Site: brandenburg
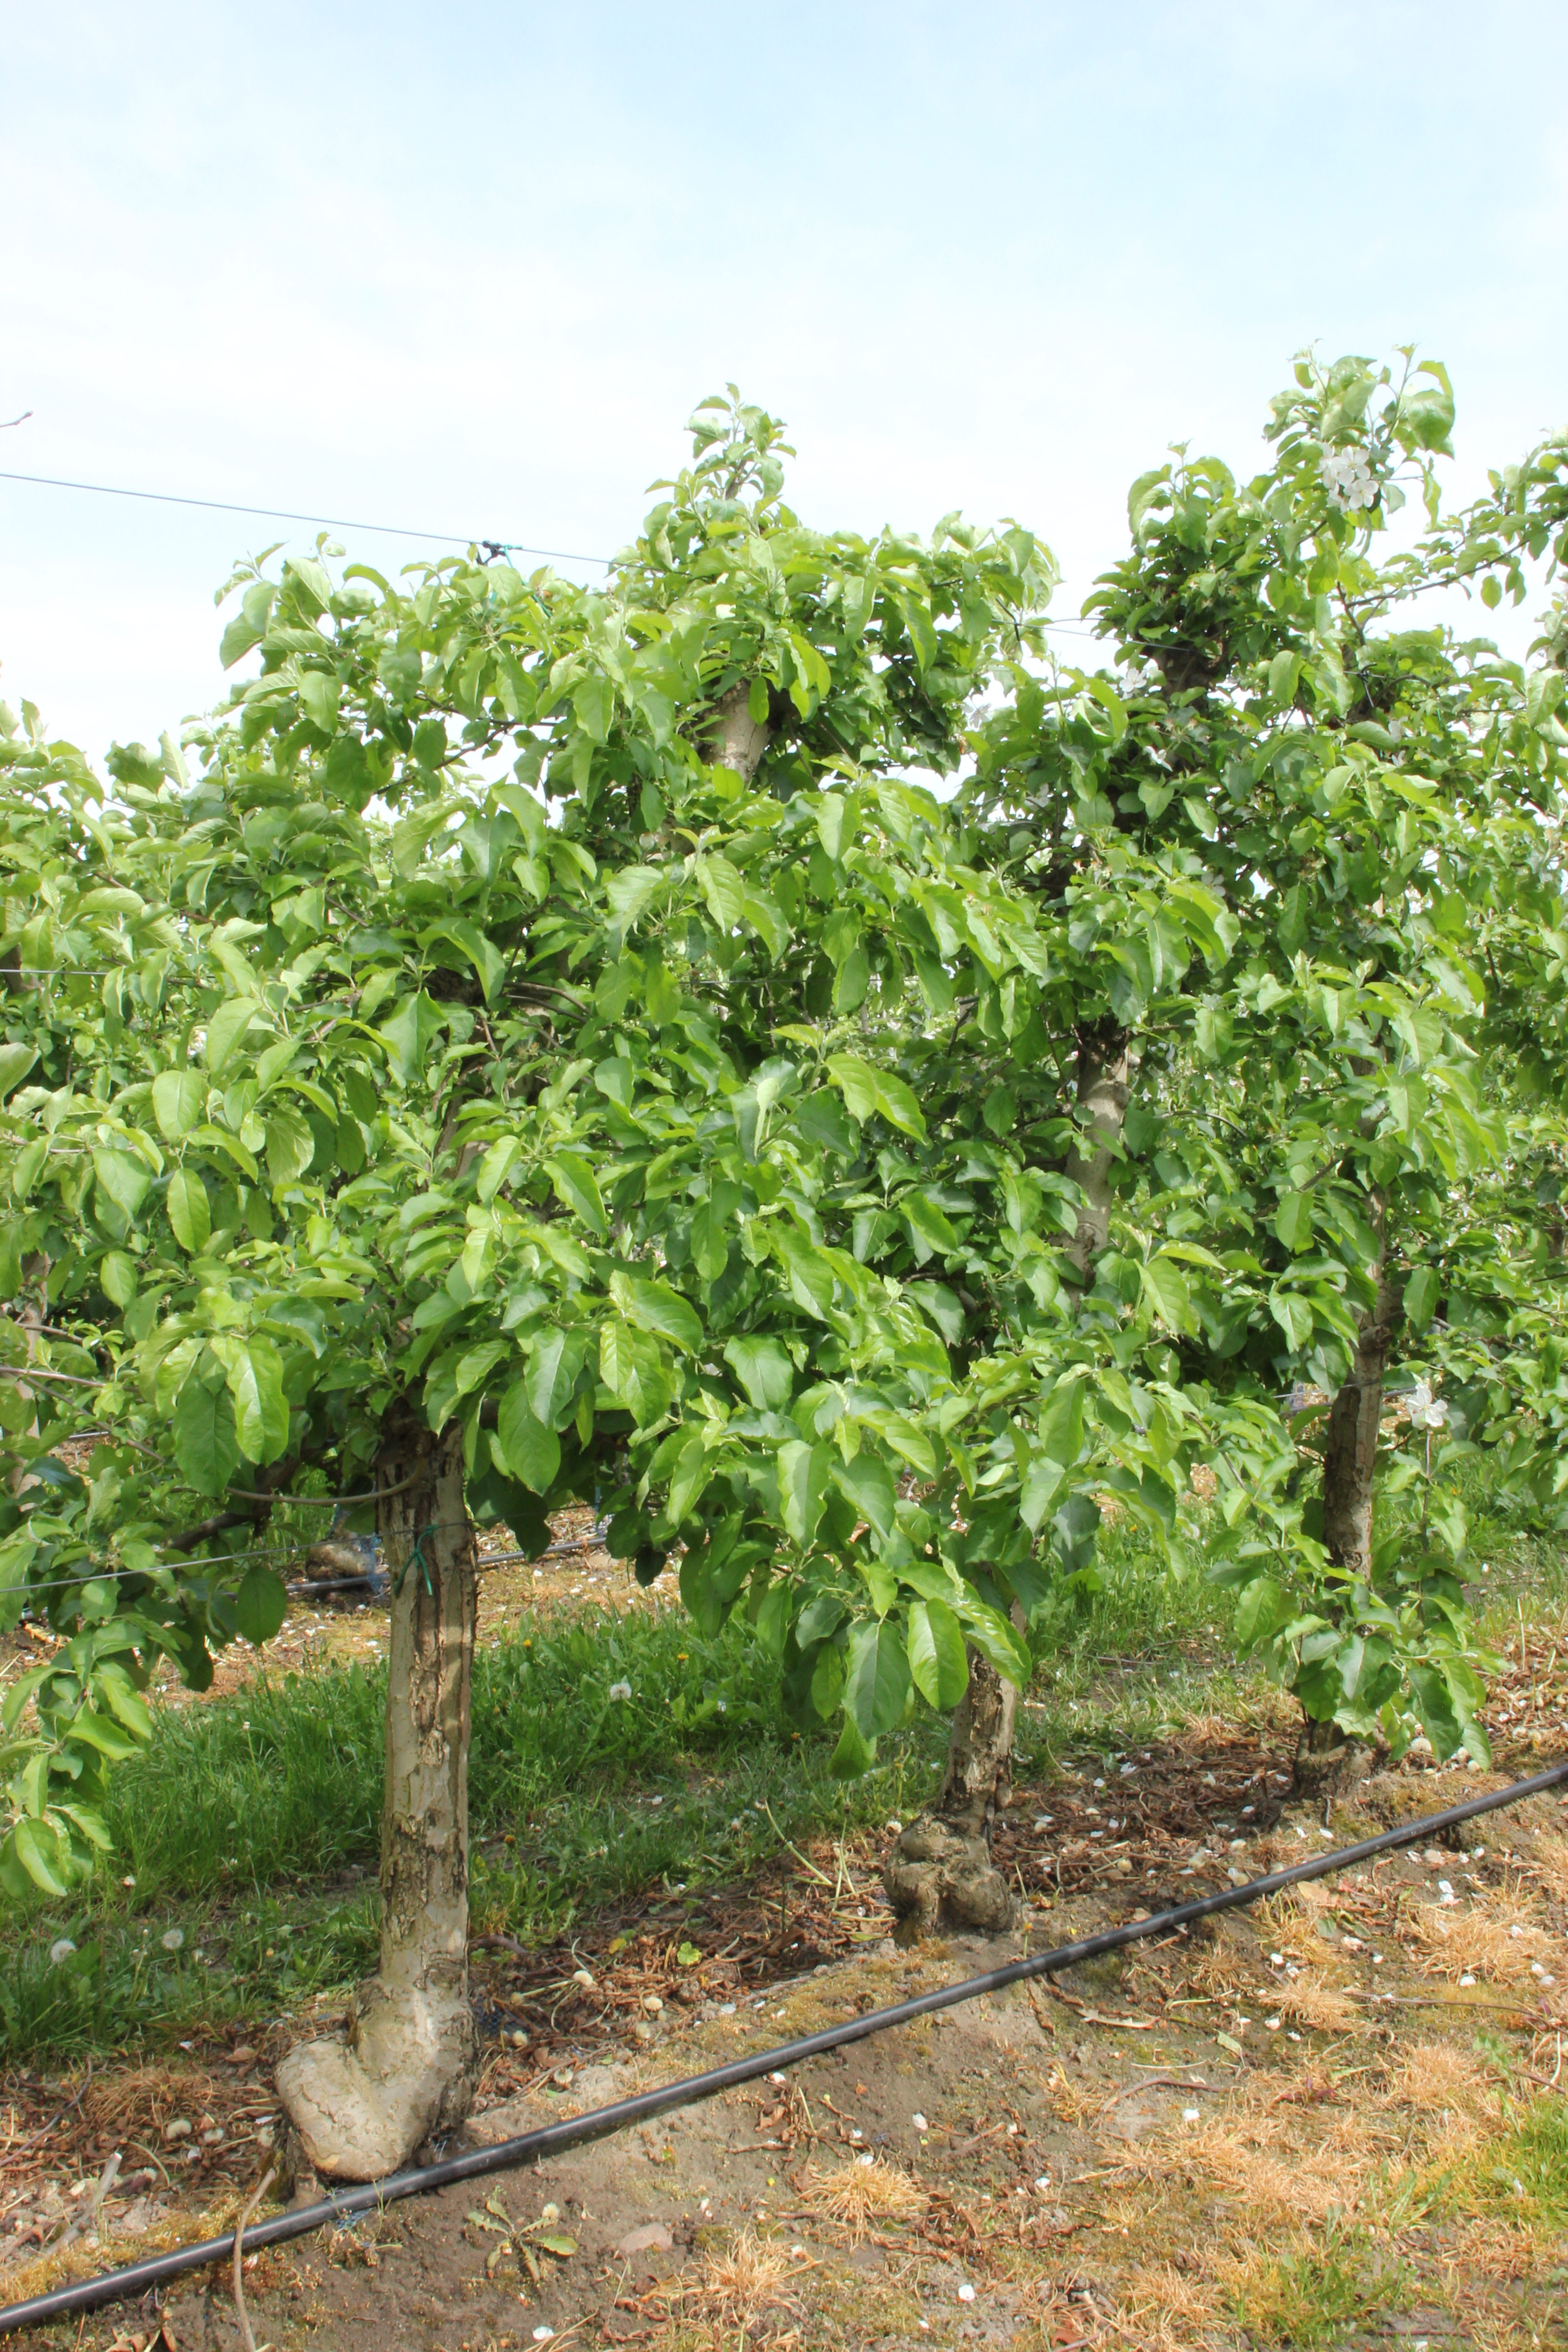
Growth stage (BBCH 67): Flowering